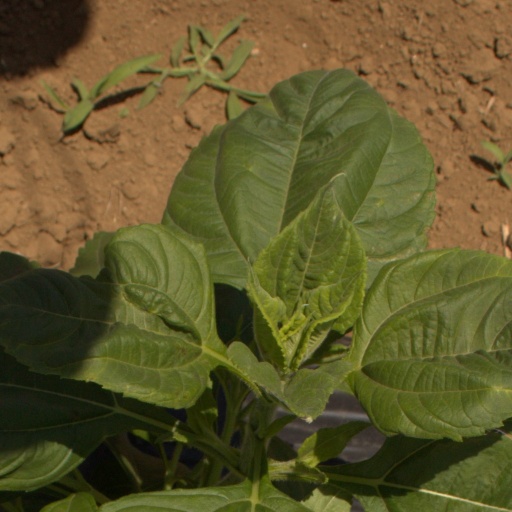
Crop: Jerusalem artichoke